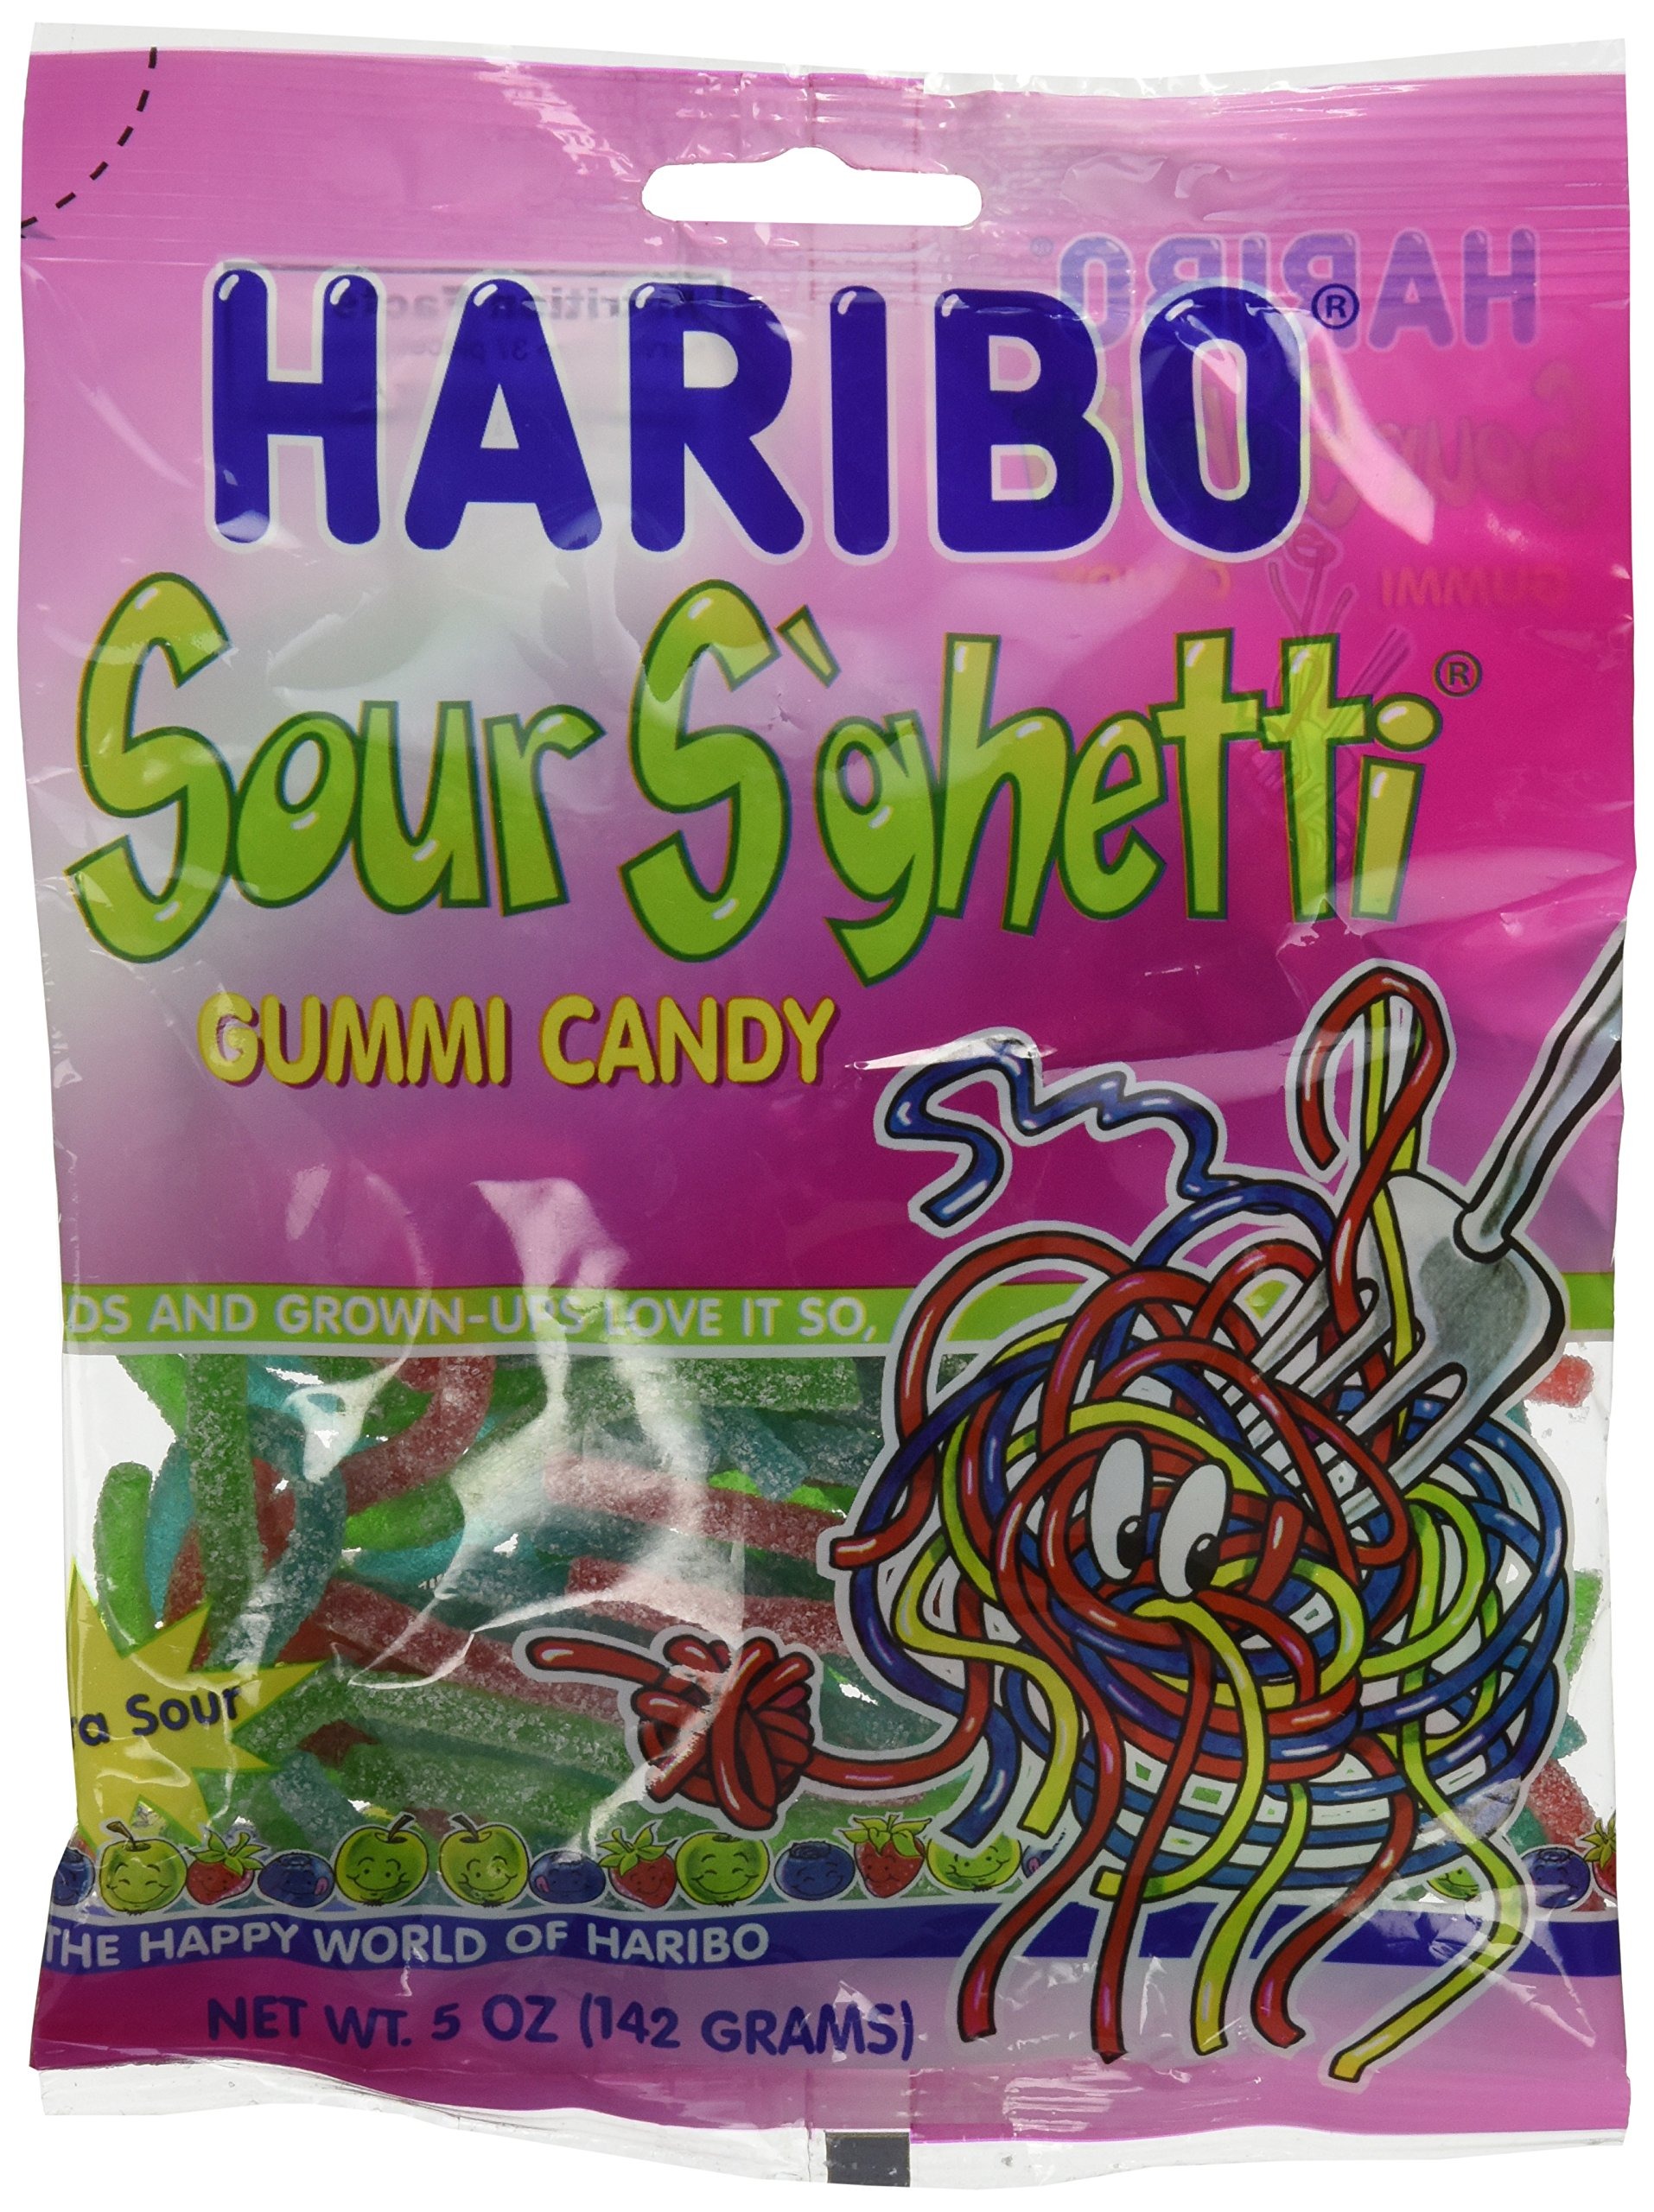
Item Name: Haribo Sour Spaghetti Gummy Candy, 5 oz
Value: 5.0
Unit: Ounce

Price: 5.735